Rebeca Méndez

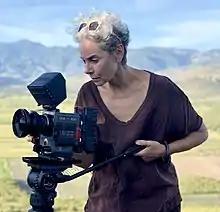
Rebeca Mendez filming Ascent of Weavers in Oaxaca, 2018

Rebeca Méndez (born June 8, 1962) is a Mexican-American artist, graphic designer and photographer. She is a professor at UCLA Design Media Arts in Los Angeles, California, as well as the founder and director of the Counterforce Lab. She has won the Cooper-Hewitt National Design Award in Communication Design in 2012, the AIGA Medal in 2017, and induction into the One Club Hall of Fame in 2017. Méndez is the only woman ever to have received all three of these awards, while Bob Greenberg from R/GA is the only man to have received all of them.